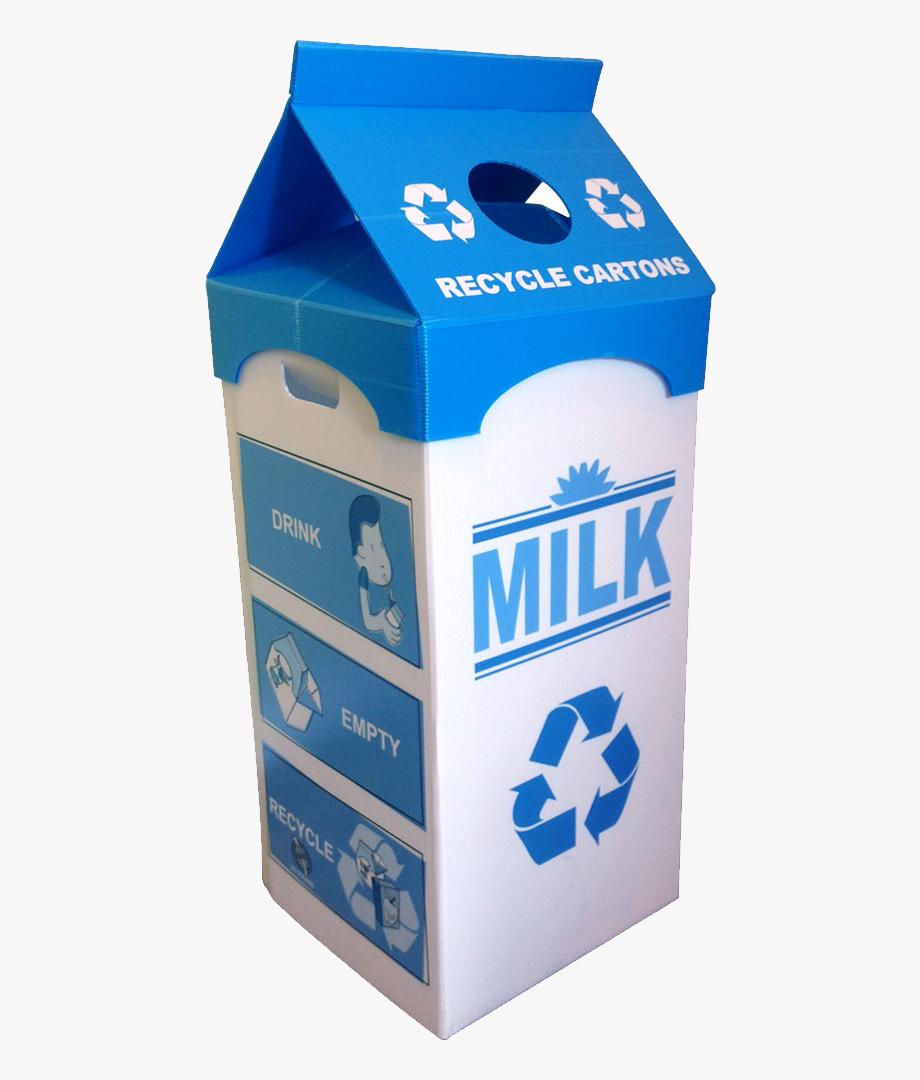
Waste category: cardboard